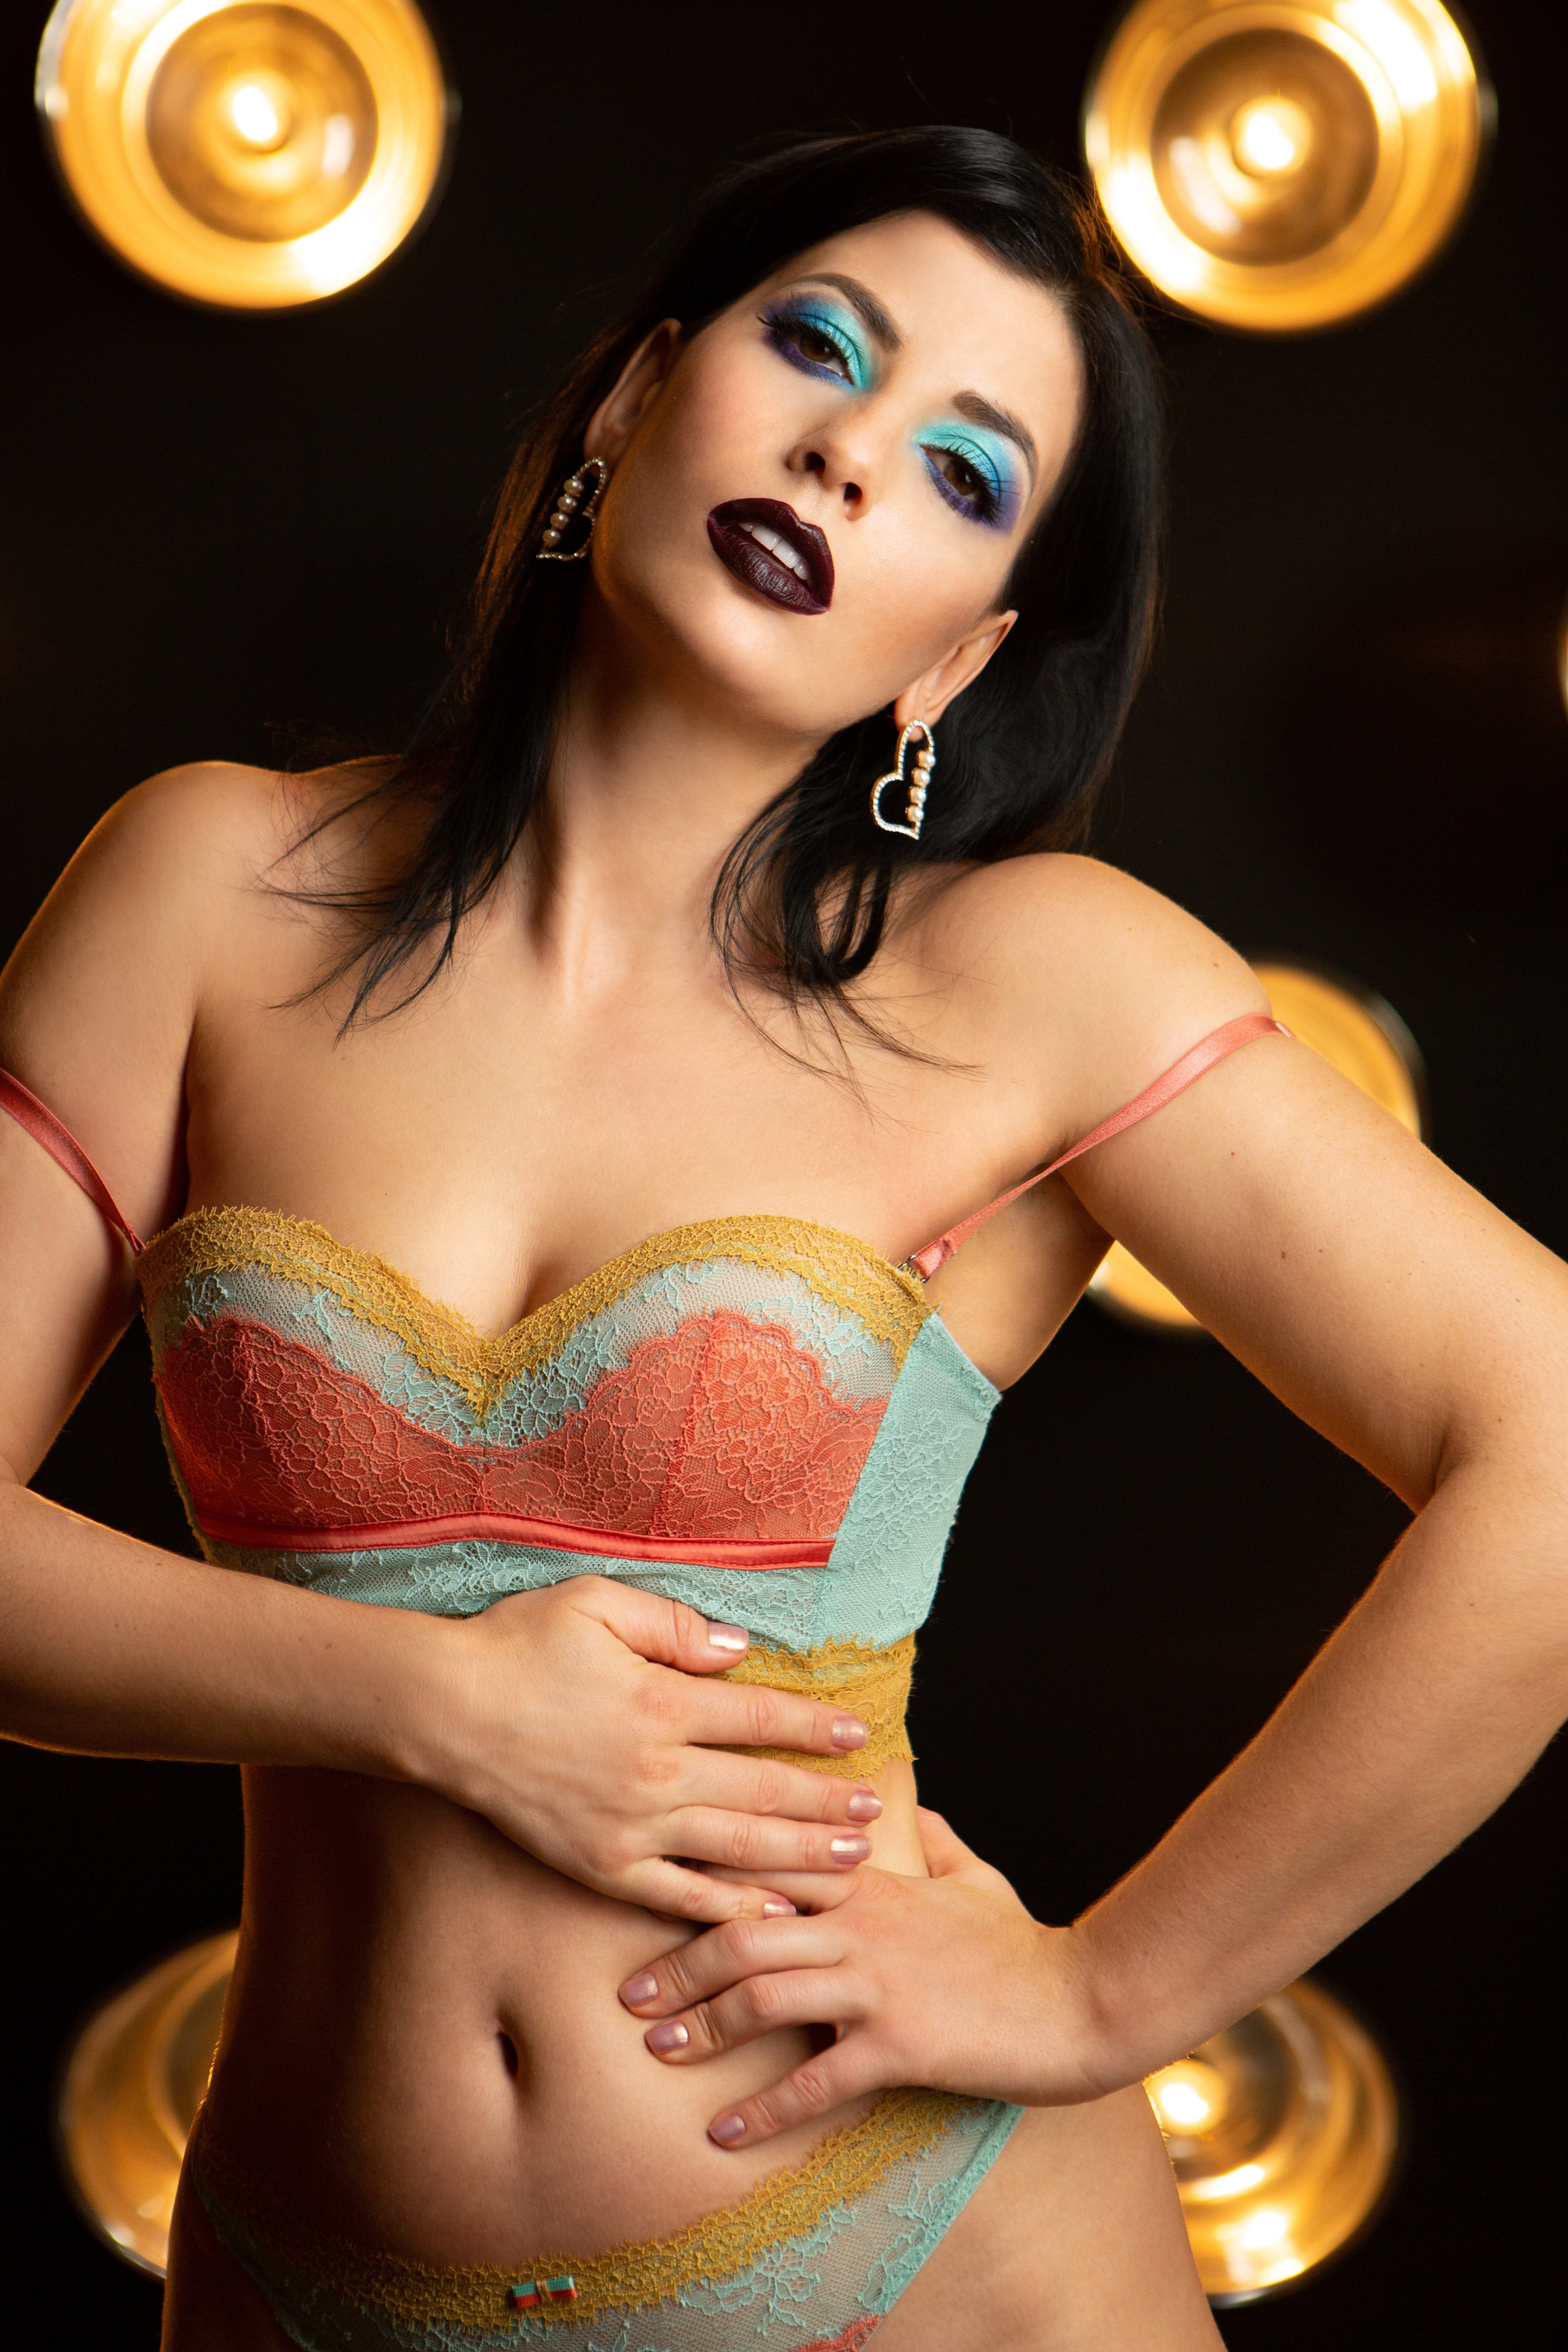
woman, face, hairstyle, arm, muscle, lingerie top, fashion, hat, human, human body, flash photography, brassiere, waist, lighting, fedora, thigh, sun hat, eyelash, lingerie, swimsuit top, finger, black hair, chest, undergarment, trunk, performing arts, entertainment, fashion design, navel, abdomen, fetish model, fashion model, art model, long hair, beauty, human leg, event, jewellery, underpants, blond, Strapless dress, brown hair, bikini, necklace, fashion show, cocktail dress, performance art, fashion accessory, dancer, agent provocateur, public event, sitting, flesh, performance, photo shoot, bracelet, photography, competition